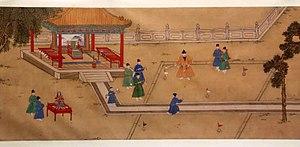
La dynastie Ming est une lignée d'empereurs qui a régné sur la Chine de 1368 à 1644. La dynastie Ming fut la dernière dynastie chinoise dominée par les Han. Elle parvint au pouvoir après l'effondrement de la dynastie Yuan dominée par les Mongols, et dura jusqu'à la prise de sa capitale Pékin en 1644 lors de la rébellion menée par Li Zicheng, qui fut rapidement supplanté par la dynastie Qing mandchoue. Des régimes loyaux au trône Ming existèrent jusqu'en 1662, année de leur soumission définitive aux Qing.
Ming Xuanzong est empereur de Chine du 7 juin 1425 à sa mort. En Chine, on le désigne depuis sa mort par son nom de règne, Xuande.
Le chuiwan était un jeu dans l'ancienne Chine et a précédé ce qu'est devenu le golf sans que cela puisse avoir un lien entre les deux.
L'histoire de la Chine commence avec l'apparition de l'écriture, vers 1 500 avant l’ère commune, peu après l'émergence des premières cités. Les écrits sont d'abord rares et ne se répandent qu'au cours du Iᵉʳ millénaire av. J.-C. La civilisation chinoise s'est développée au fil des siècles, en passant progressivement de rites ancestraux de type chamanique au taoïsme et au bouddhisme, tout en intégrant la philosophie confucéenne. L'écriture chinoise non phonétique, partagée par des langues diverses qui utilisent les mêmes signes en les prononçant différemment, a permis de créer une intercompréhension écrite entre locuteurs instruits parlant différentes langues. Lorsque la Chine fut conquise à plusieurs reprises par des tribus nomades venues du Nord ou de l'Ouest, comme les Mongols au XIIIᵉ siècle, les envahisseurs adoptèrent les coutumes chinoises et utilisèrent le système administratif en place pour gouverner à leur profit l'empire de Chine.
L'administration de la dynastie Ming combina l'héritage des institutions de la dynastie mongole des Yuan qu'elle avait remplacé et celui des institutions des dynasties antérieures d'origine chinoise, en premier lieu les Song. Les fortes tendances autoritaires du fondateur de la dynastie, Hongwu, se traduisirent cependant par le rabaissement des bureaux centraux traditionnels. Et comme pour d'autres dynasties, la montée sur le trône d'empereurs à la personnalité plus effacée, au rôle avant tout symbolique, favorisa avec le temps la montée en puissance des eunuques dont certains eurent entre leurs mains les destinées de l'empire pendant quelques années, engendrant des conflits avec l'élite lettrée de l'empire, qui entendait fournir les principaux ministres devant diriger l’État.
Le golf est un sport de précision se jouant en plein air, qui consiste à envoyer une balle dans un trou à l'aide de clubs. Le but du jeu consiste à effectuer, sur un parcours défini, le moins de coups possible. Précision, endurance, technicité, concentration sont des qualités primordiales pour cette activité.